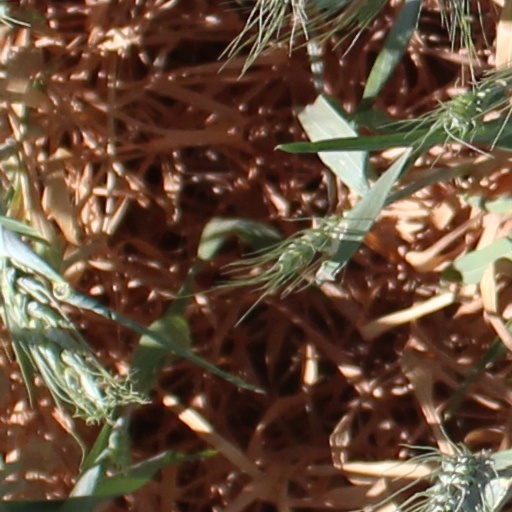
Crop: wheat